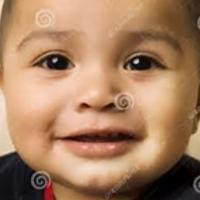
Age group: age 01-10